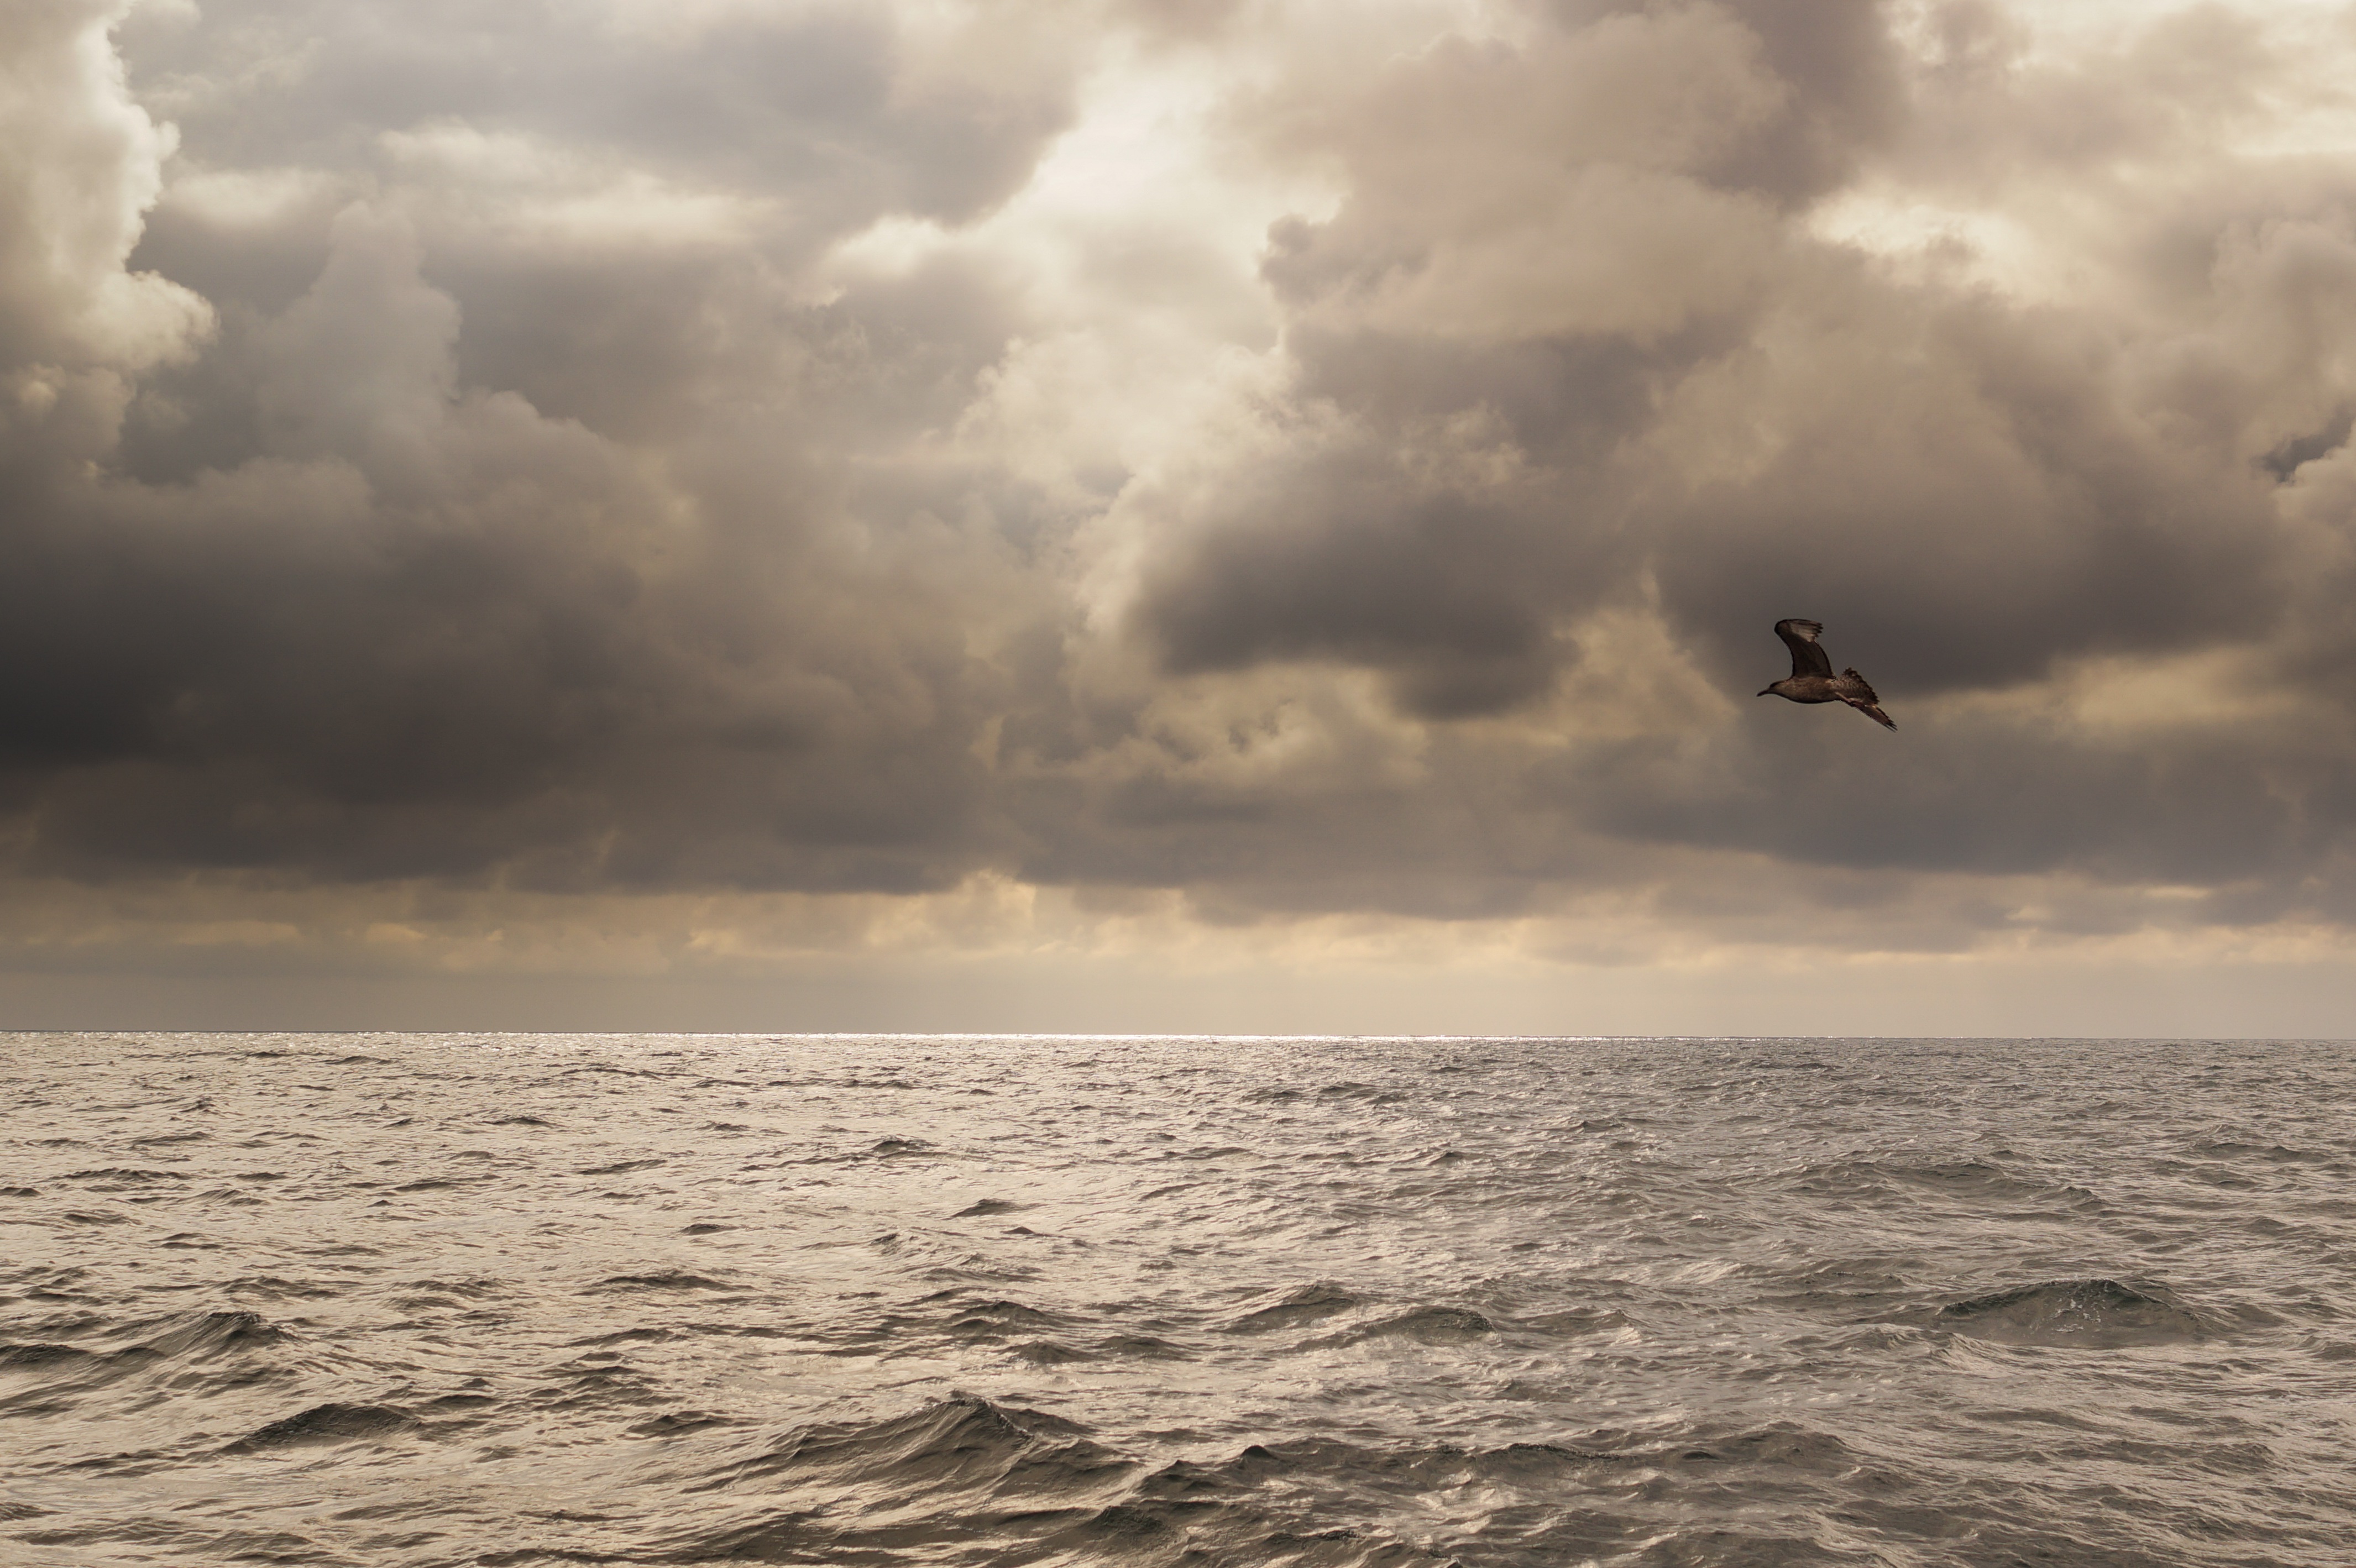
beach, sea, coast, nature, outdoor, sand, ocean, horizon, bird, light, cloud, sky, shore, wave, wind, seabird, dark, scenic, seascape, weather, rough, body of water, grey, clouds, wind wave